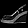
Label: Sandal